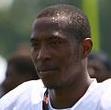
Age: 22